Tammy Abraham

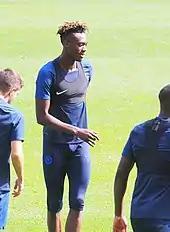
Abraham warming up for Chelsea in 2019

On 4 July 2017, Chelsea announced that Abraham had signed a new five-year contract with the club and later that day he joined fellow Premier League club Swansea City on a season-long loan. He made his debut for the club on 12 August, starting in a 0–0 draw with Southampton. Ten days later, he scored his first goal in a 4–1 League Cup win over League One team Milton Keynes Dons before scoring his first Premier League goal in his next match, opening the scoring in a 2–0 victory over Crystal Palace. On 14 October 2017, he scored his first brace for his club in a 2–0 win over newly promoted Huddersfield Town which secured Swansea their first home win of the season. Both club and player struggled for form thereafter, however, and by the end of the year Abraham had failed to add to his goal tally.